Thomas Coldham Williams

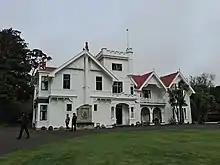
The Brancepeth Station house

Thomas Coldham Williams (1825—1912) was a New Zealand land owner. A son of Henry Williams, Williams received a good education and had access to capital, which led to him acquiring a lot of land, especially in the Wairarapa. Williams managed the Brancepeth Station and was critical of the government's acquisition of land in the Manawatu District area.